Answer in natural language. Estimate the real world distances between objects in the image. Which object is closer to green tapered square potted houseplant, Doorframe or Doorway? Choose between the following options: Doorframe or Doorway
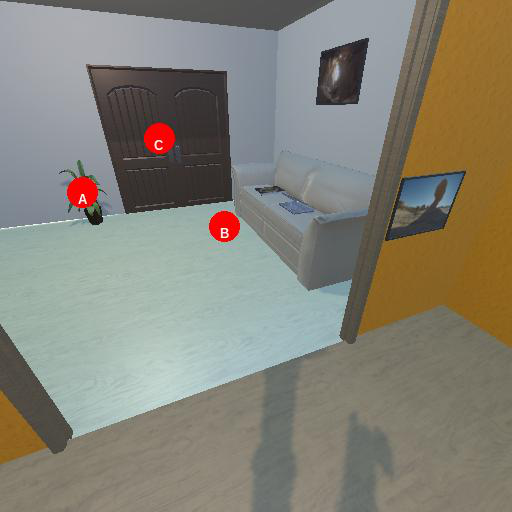
<answer>Doorway</answer>